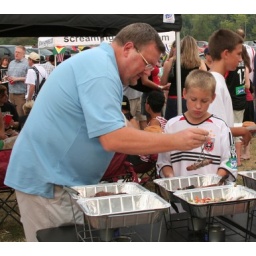
Nothing like a pig in a blanket son